Srinagarindra

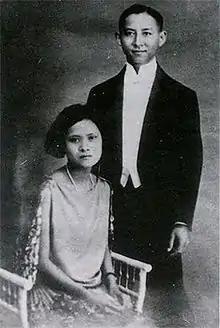
Prince Mahidol Adulyadej and Mom Sangwan in their engagement

Approval was granted to the union between Prince Mahidol Adulyadej, the Prince of Songkla Nagarindra and son of King Chulalongkorn (Rama V), and Sangwan Talabhat, and in 1919, he presented her with a diamond ring on a heart-shaped setting in a private ceremony. Thirty years later, this same ring would be presented by his son, King Bhumibol Adulyadej, to his bride-to-be, Mom Rajawongse Sirikit Kitiyakara. After their engagement, Prince Mahidol bade his fiancée move to Cambridge where she lived with the Williston sisters, Emily and Constance, who tutored her in algebra, Latin, French, and English. The prince also assigned an American woman to take Sangwan on guided tours of museums and art galleries, and explain to her the significance of the various exhibits. The royal wedding of Prince Mahidol Adulyadej and Sangwan Talapat (later Srinagarindra) was held at Sa Pathum Palace on 10 September 1920. The ceremony was presided over by Prince Mahidol Adulyadej's half-brother, King Vajiravudh.